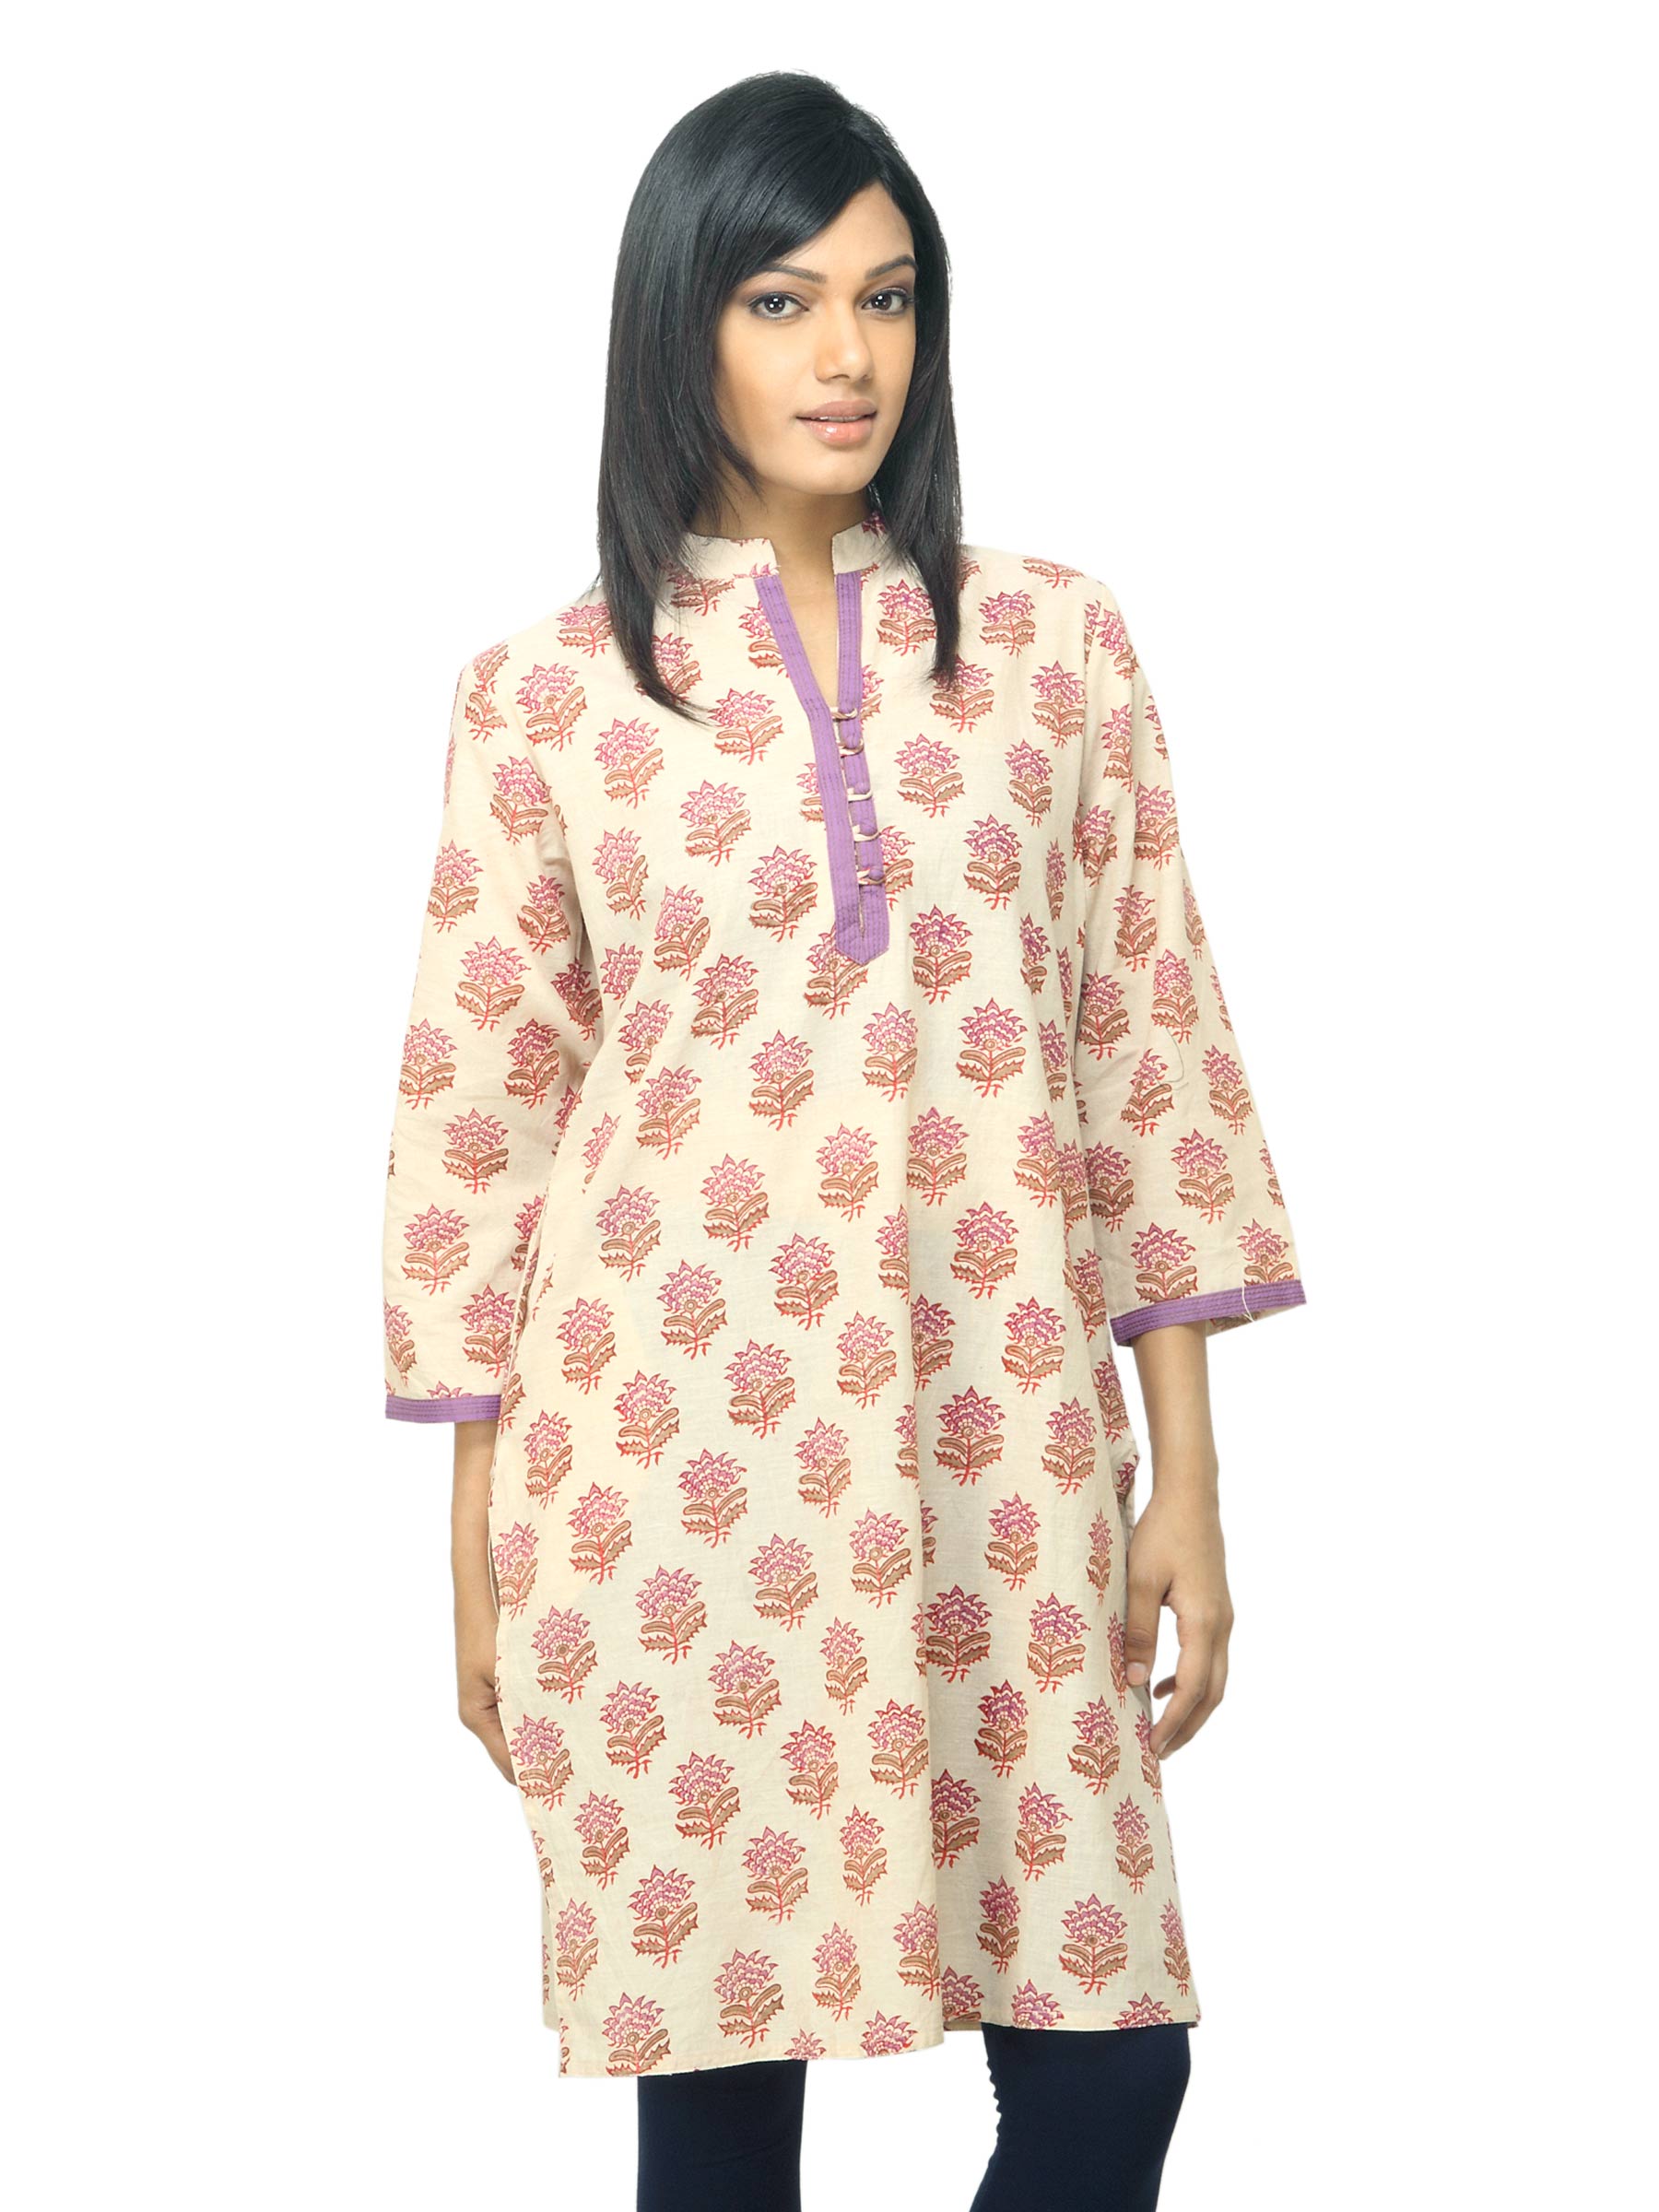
Fabindia Women Beige Hand Block Printed Kurta
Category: Apparel / Topwear / Kurtas
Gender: Women
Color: Beige
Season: Summer 2012
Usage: Ethnic